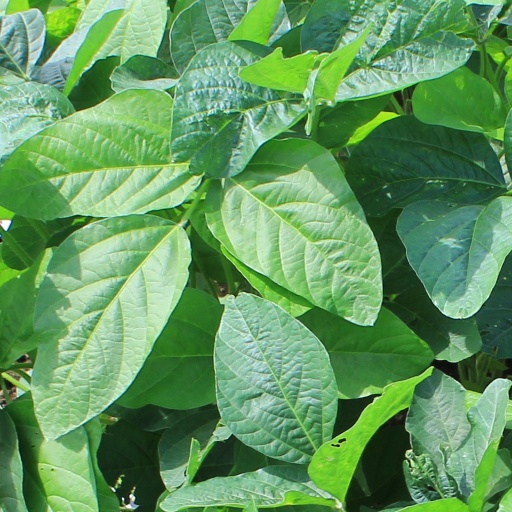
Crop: soybean